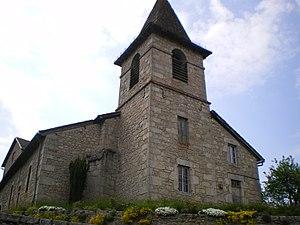
Église de Parlan, Cantal, France
Parlan est une commune française, située dans le département du Cantal en région Auvergne-Rhône-Alpes.